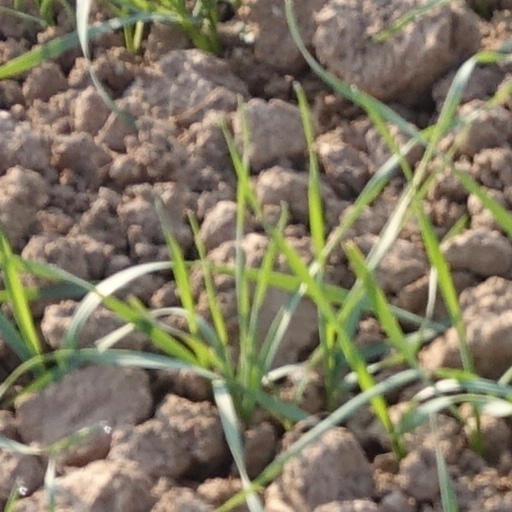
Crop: wheat